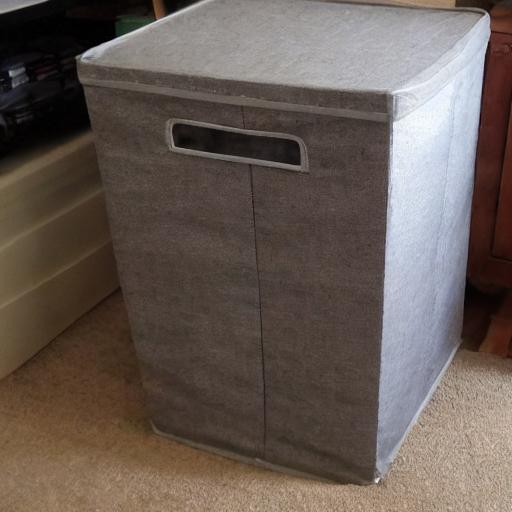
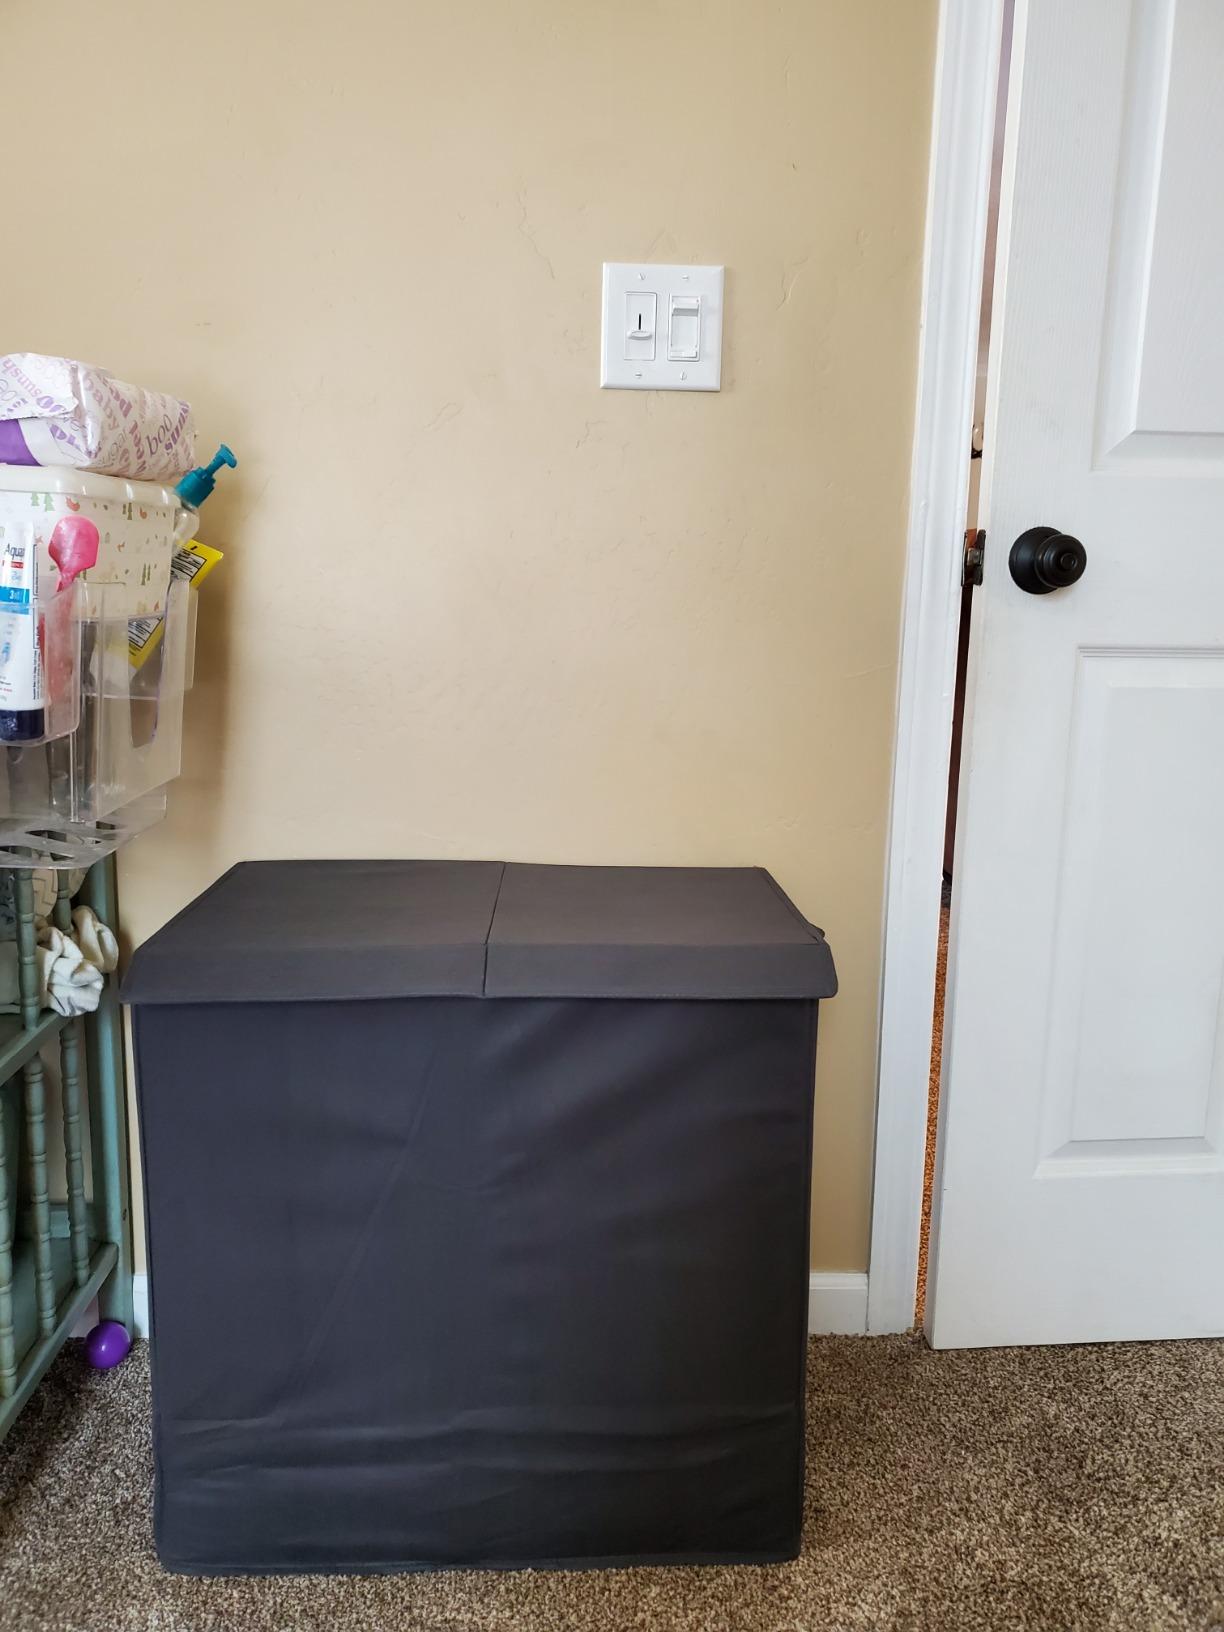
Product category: items_hamper
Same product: no